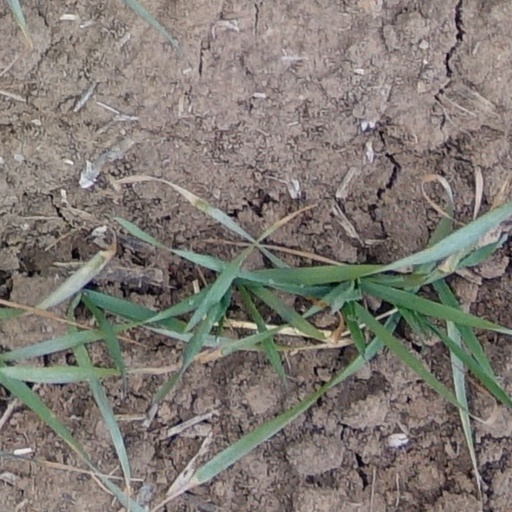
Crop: wheat